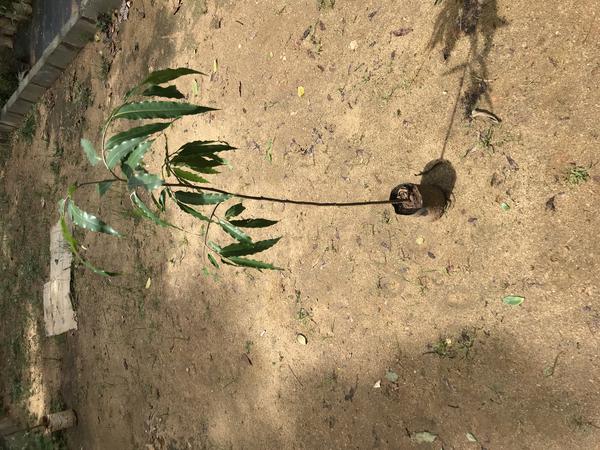
Plant: Ashoka